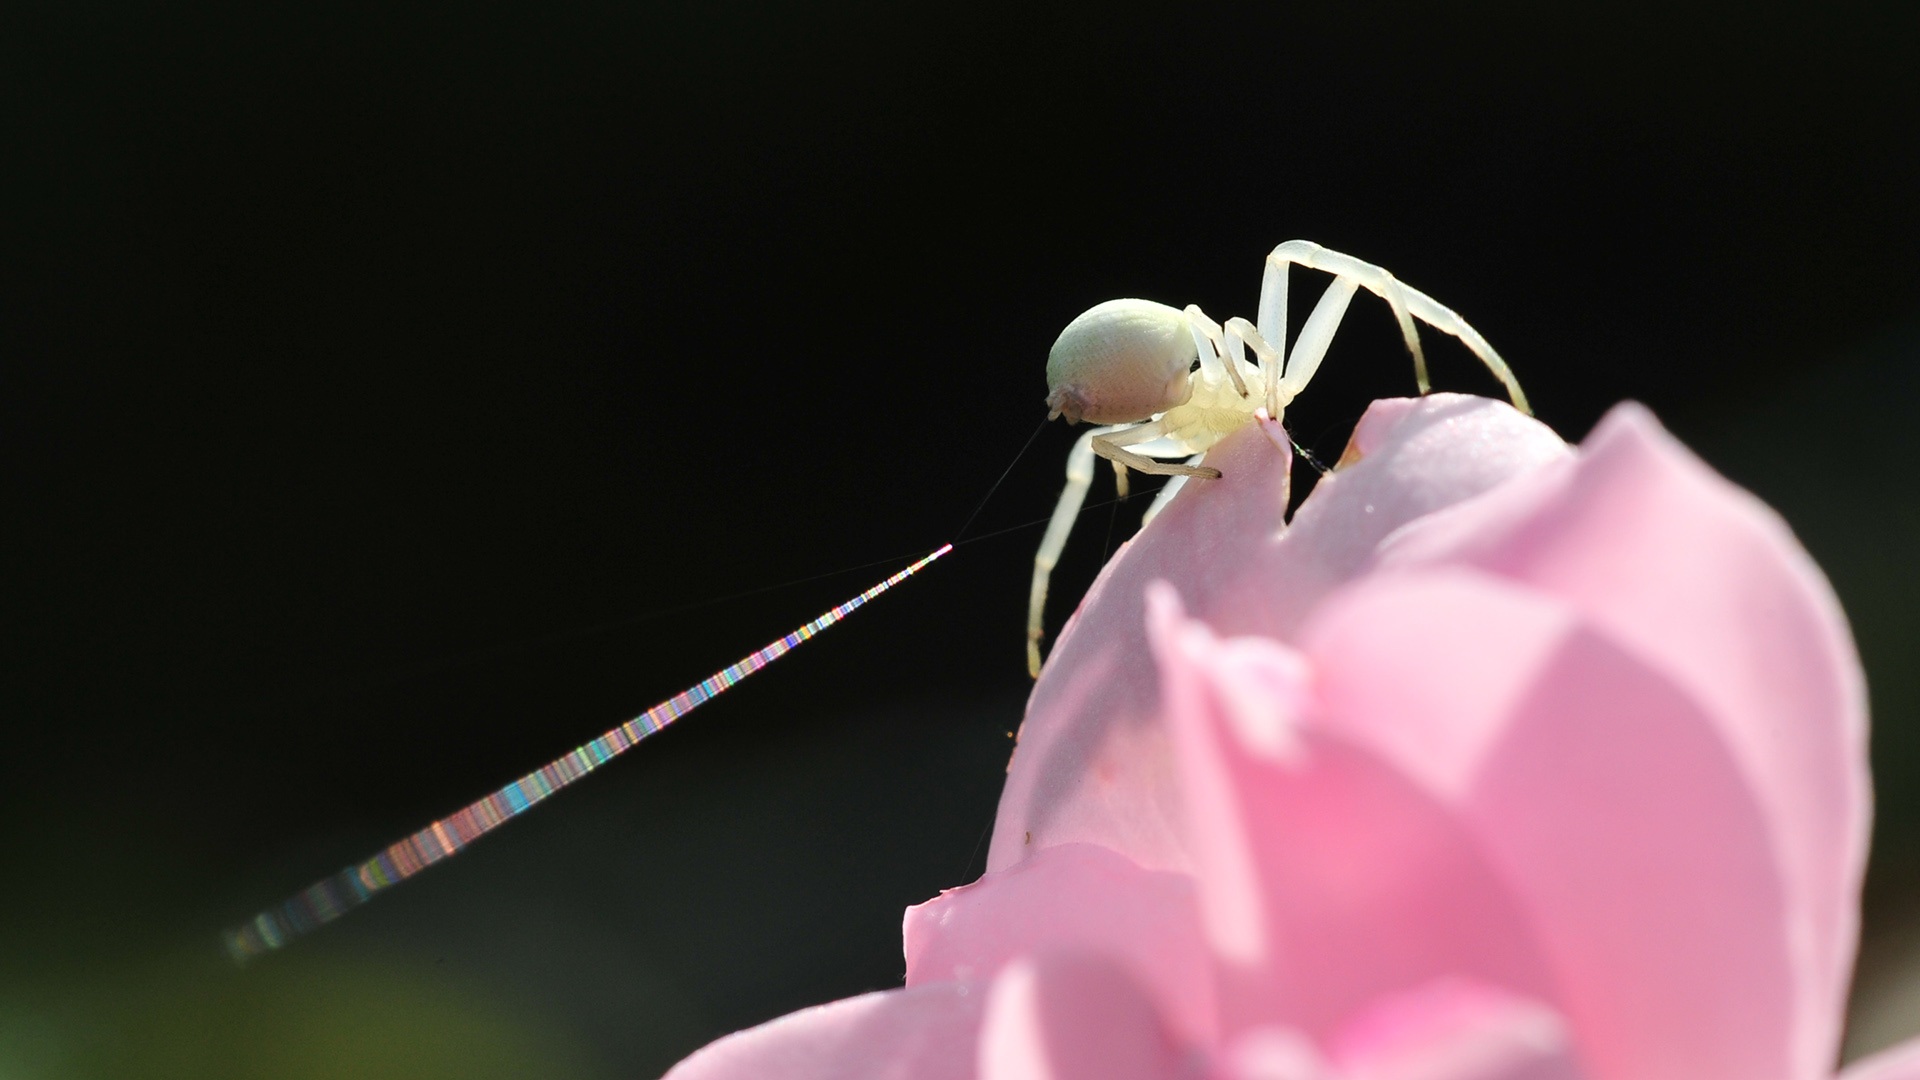
blossom, plant, photography, flower, petal, insect, garden, pink, flora, invertebrate, close up, macro photography, rosebush, goldenrod crab spider, plant stem